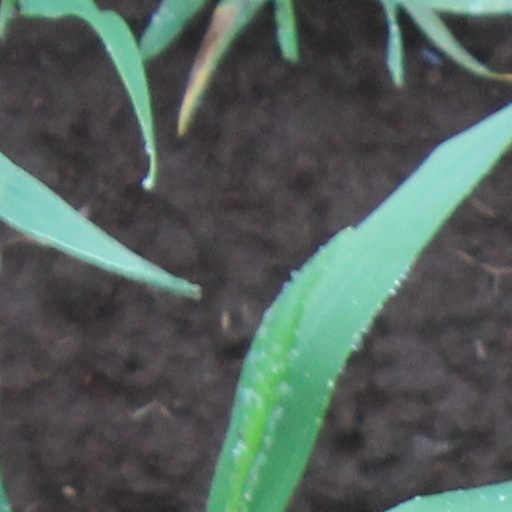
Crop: wheat